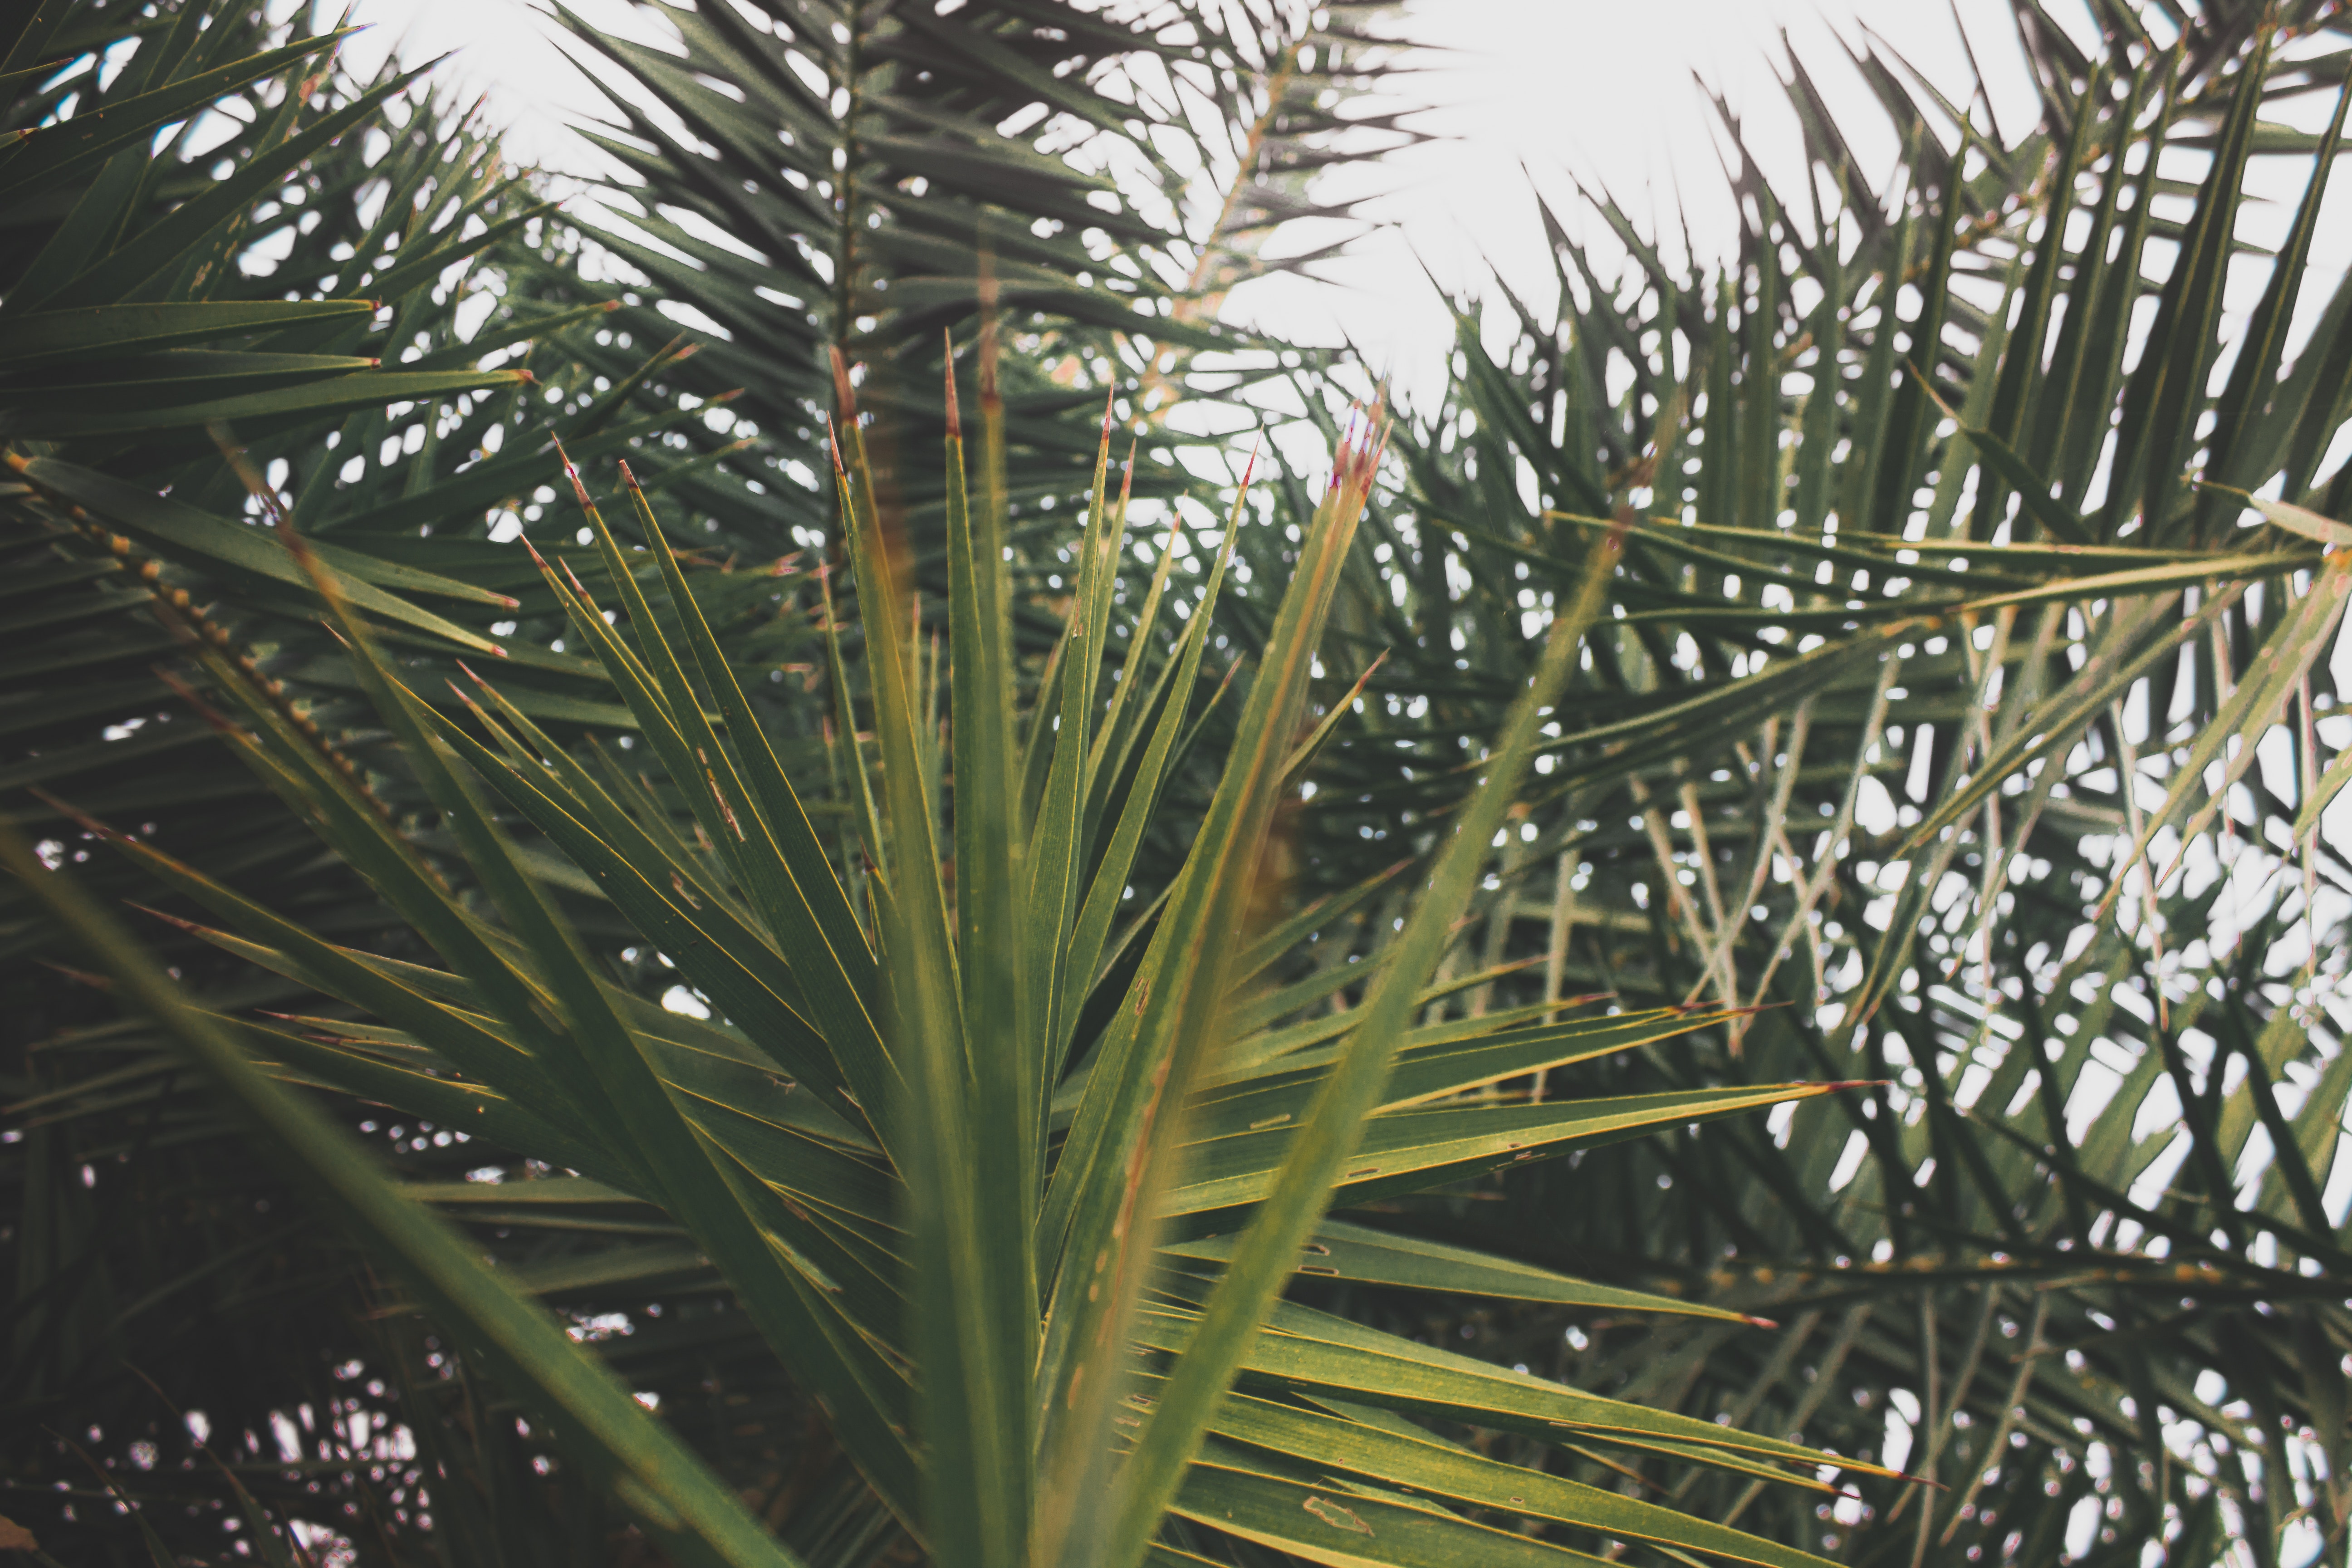
plant, tree, terrestrial plant, palm tree, vegetation, arecales, flower, woody plant, botany, leaf, flowering plant, Sabal minor, date palm, saw palmetto, borassus flabellifer, elaeis, Paurotis Palm, pine, evergreen, pine family